Lagomarsino Petroglyph Site

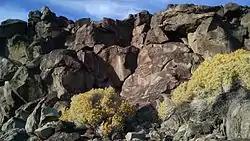
Lagomarsino Petroglyph Site showing many petroglyphs as they appear

The Lagomarsino Petroglyph Site (26ST1) is a archeological site of petroglyphs, located in Storey County, Nevada near Virginia City. It was listed for its potential to yield information in the future and includes one contributing site with approximately 2000 items.